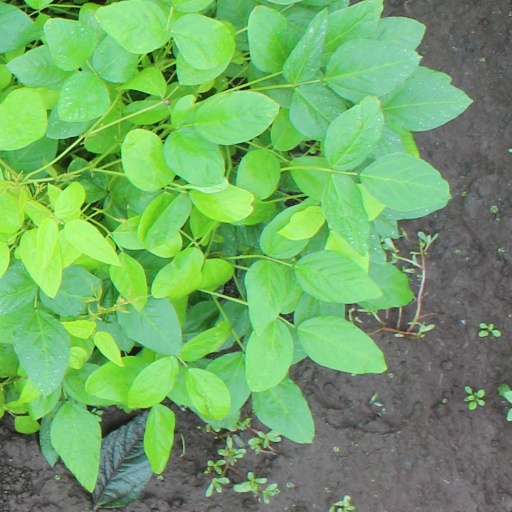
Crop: soybean